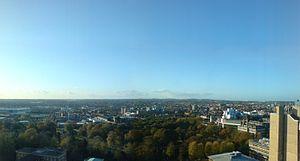
Au sens large, un puits de carbone ou puits CO₂ est un réservoir qui absorbe du carbone en circulation dans la biosphère. Ce carbone est alors piégé dans de la matière vivante puis par la suite plus ou moins durablement séquestré dans de la matière organique morte ou dans une roche « biogénique ». En contribuant à diminuer la quantité de CO₂ atmosphérique, les puits de carbone influent sur le climat planétaire et donc sur toutes les composantes de l'environnement qui dépendent du climat.